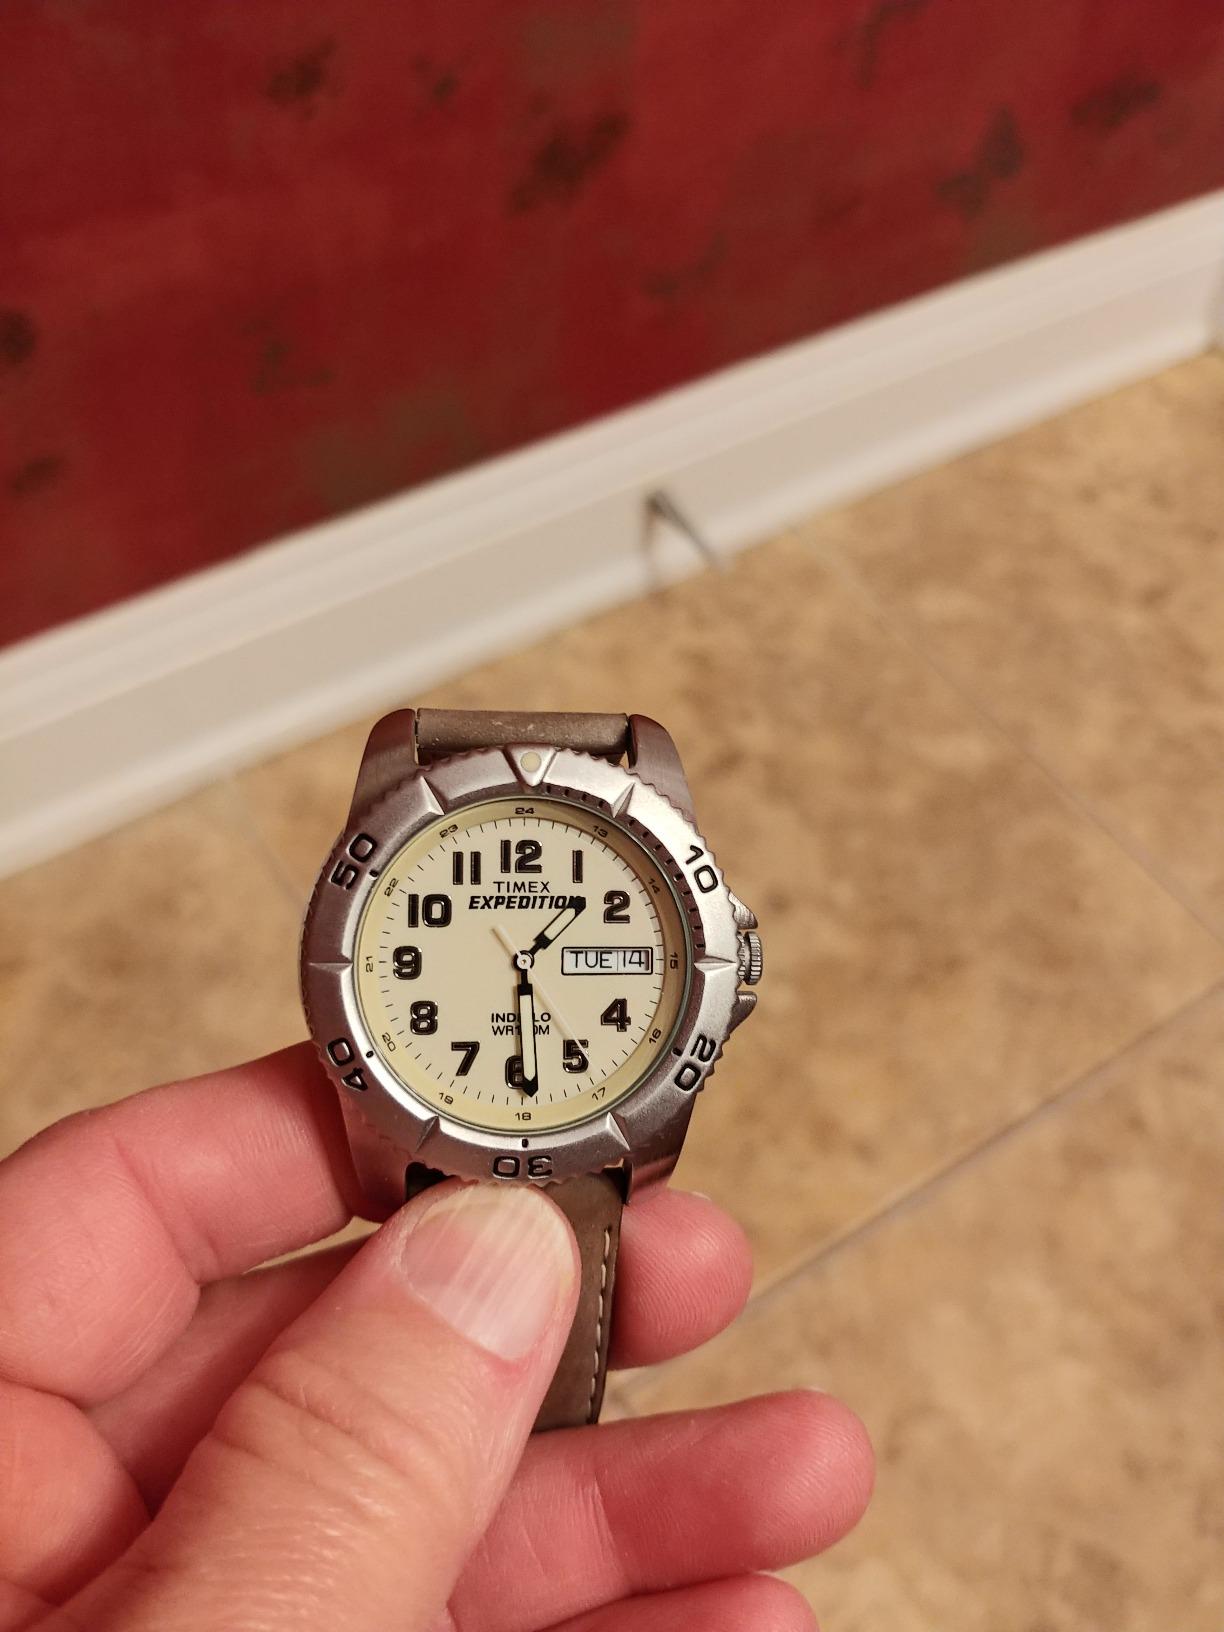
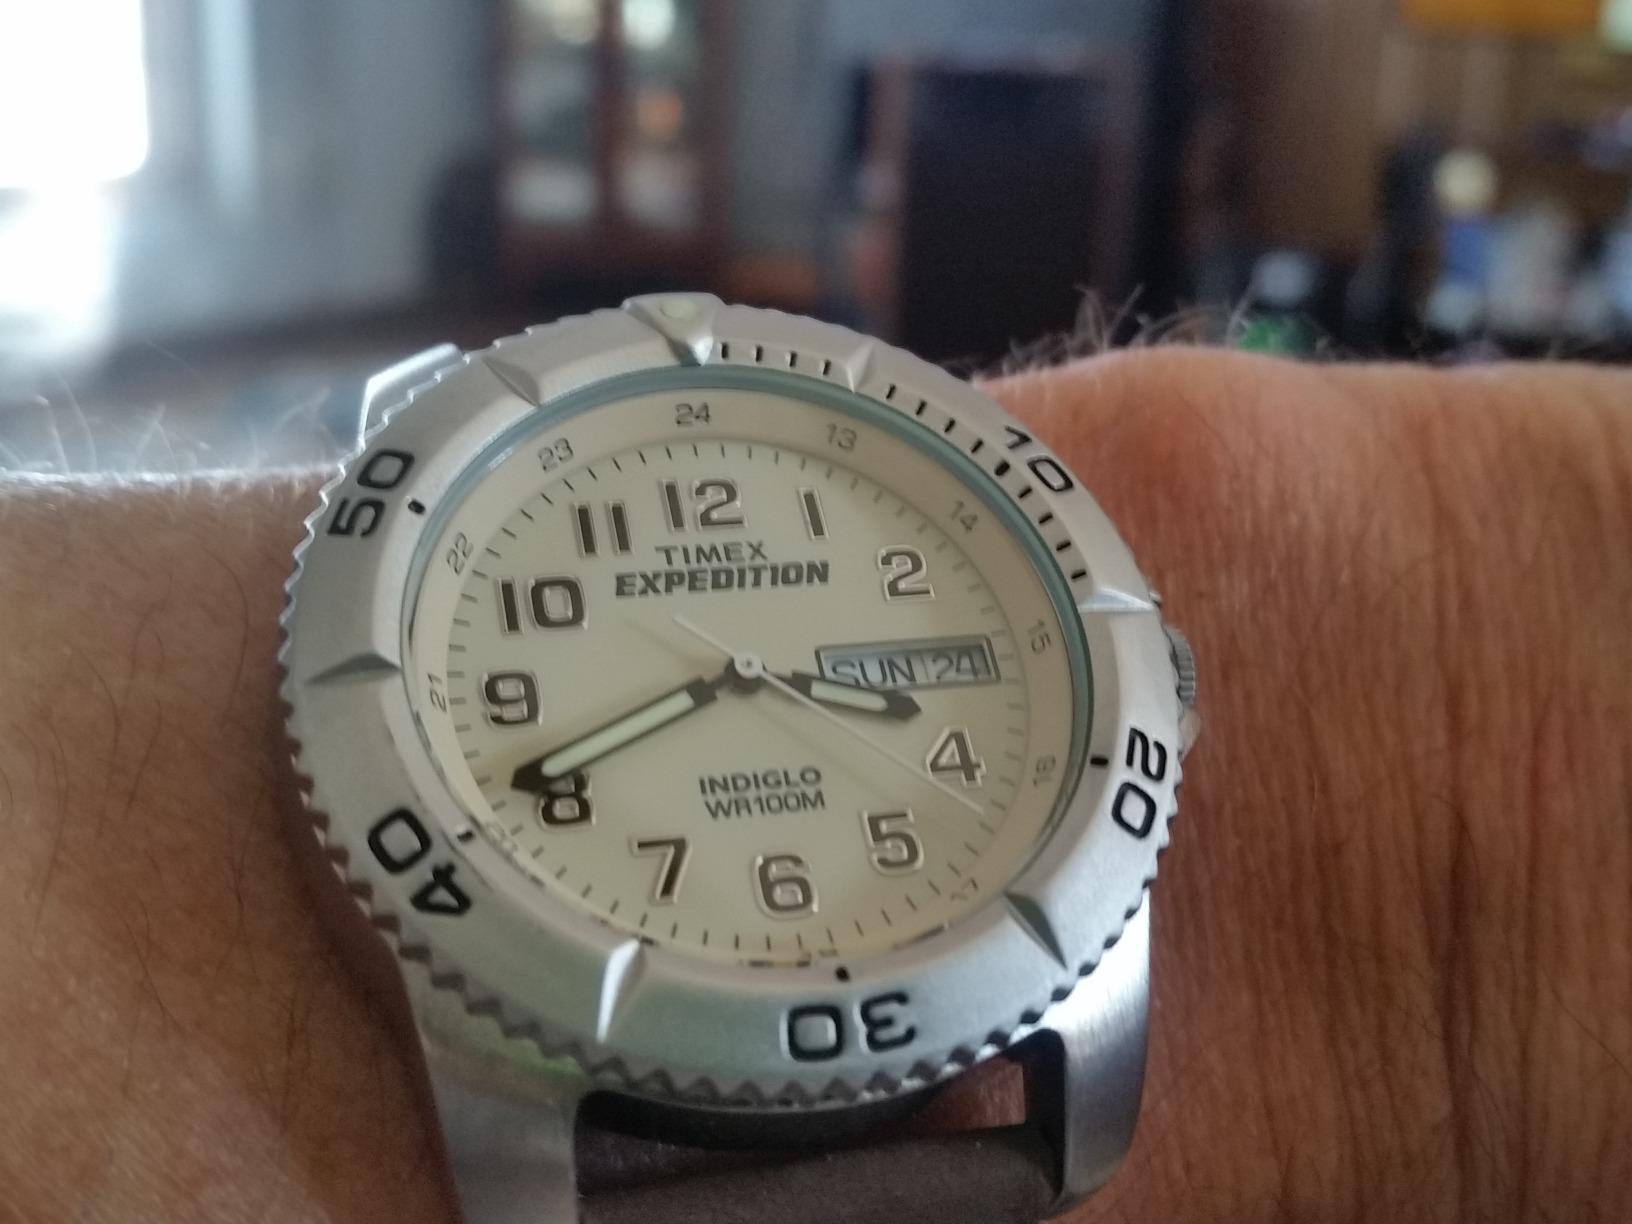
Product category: accessories_watch
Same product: yes